Bobby Dodd

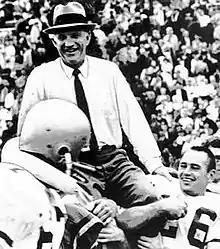
Dodd in 1952

Football was Dodd's lifelong passion, but at Tech he was just as obsessed with the notion that his players should get an education as he was with teaching them how to play football. Other coaches and sportswriters of his era were united in their puzzlement that anyone could coach with such a light hand and still win so many games. However, Coach Dodd knew that his "Books First" reputation caused parents to favor Georgia Tech over his competition.